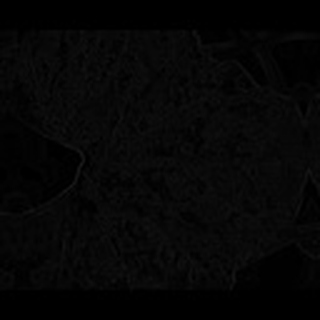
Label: cotton_powdery_mildew